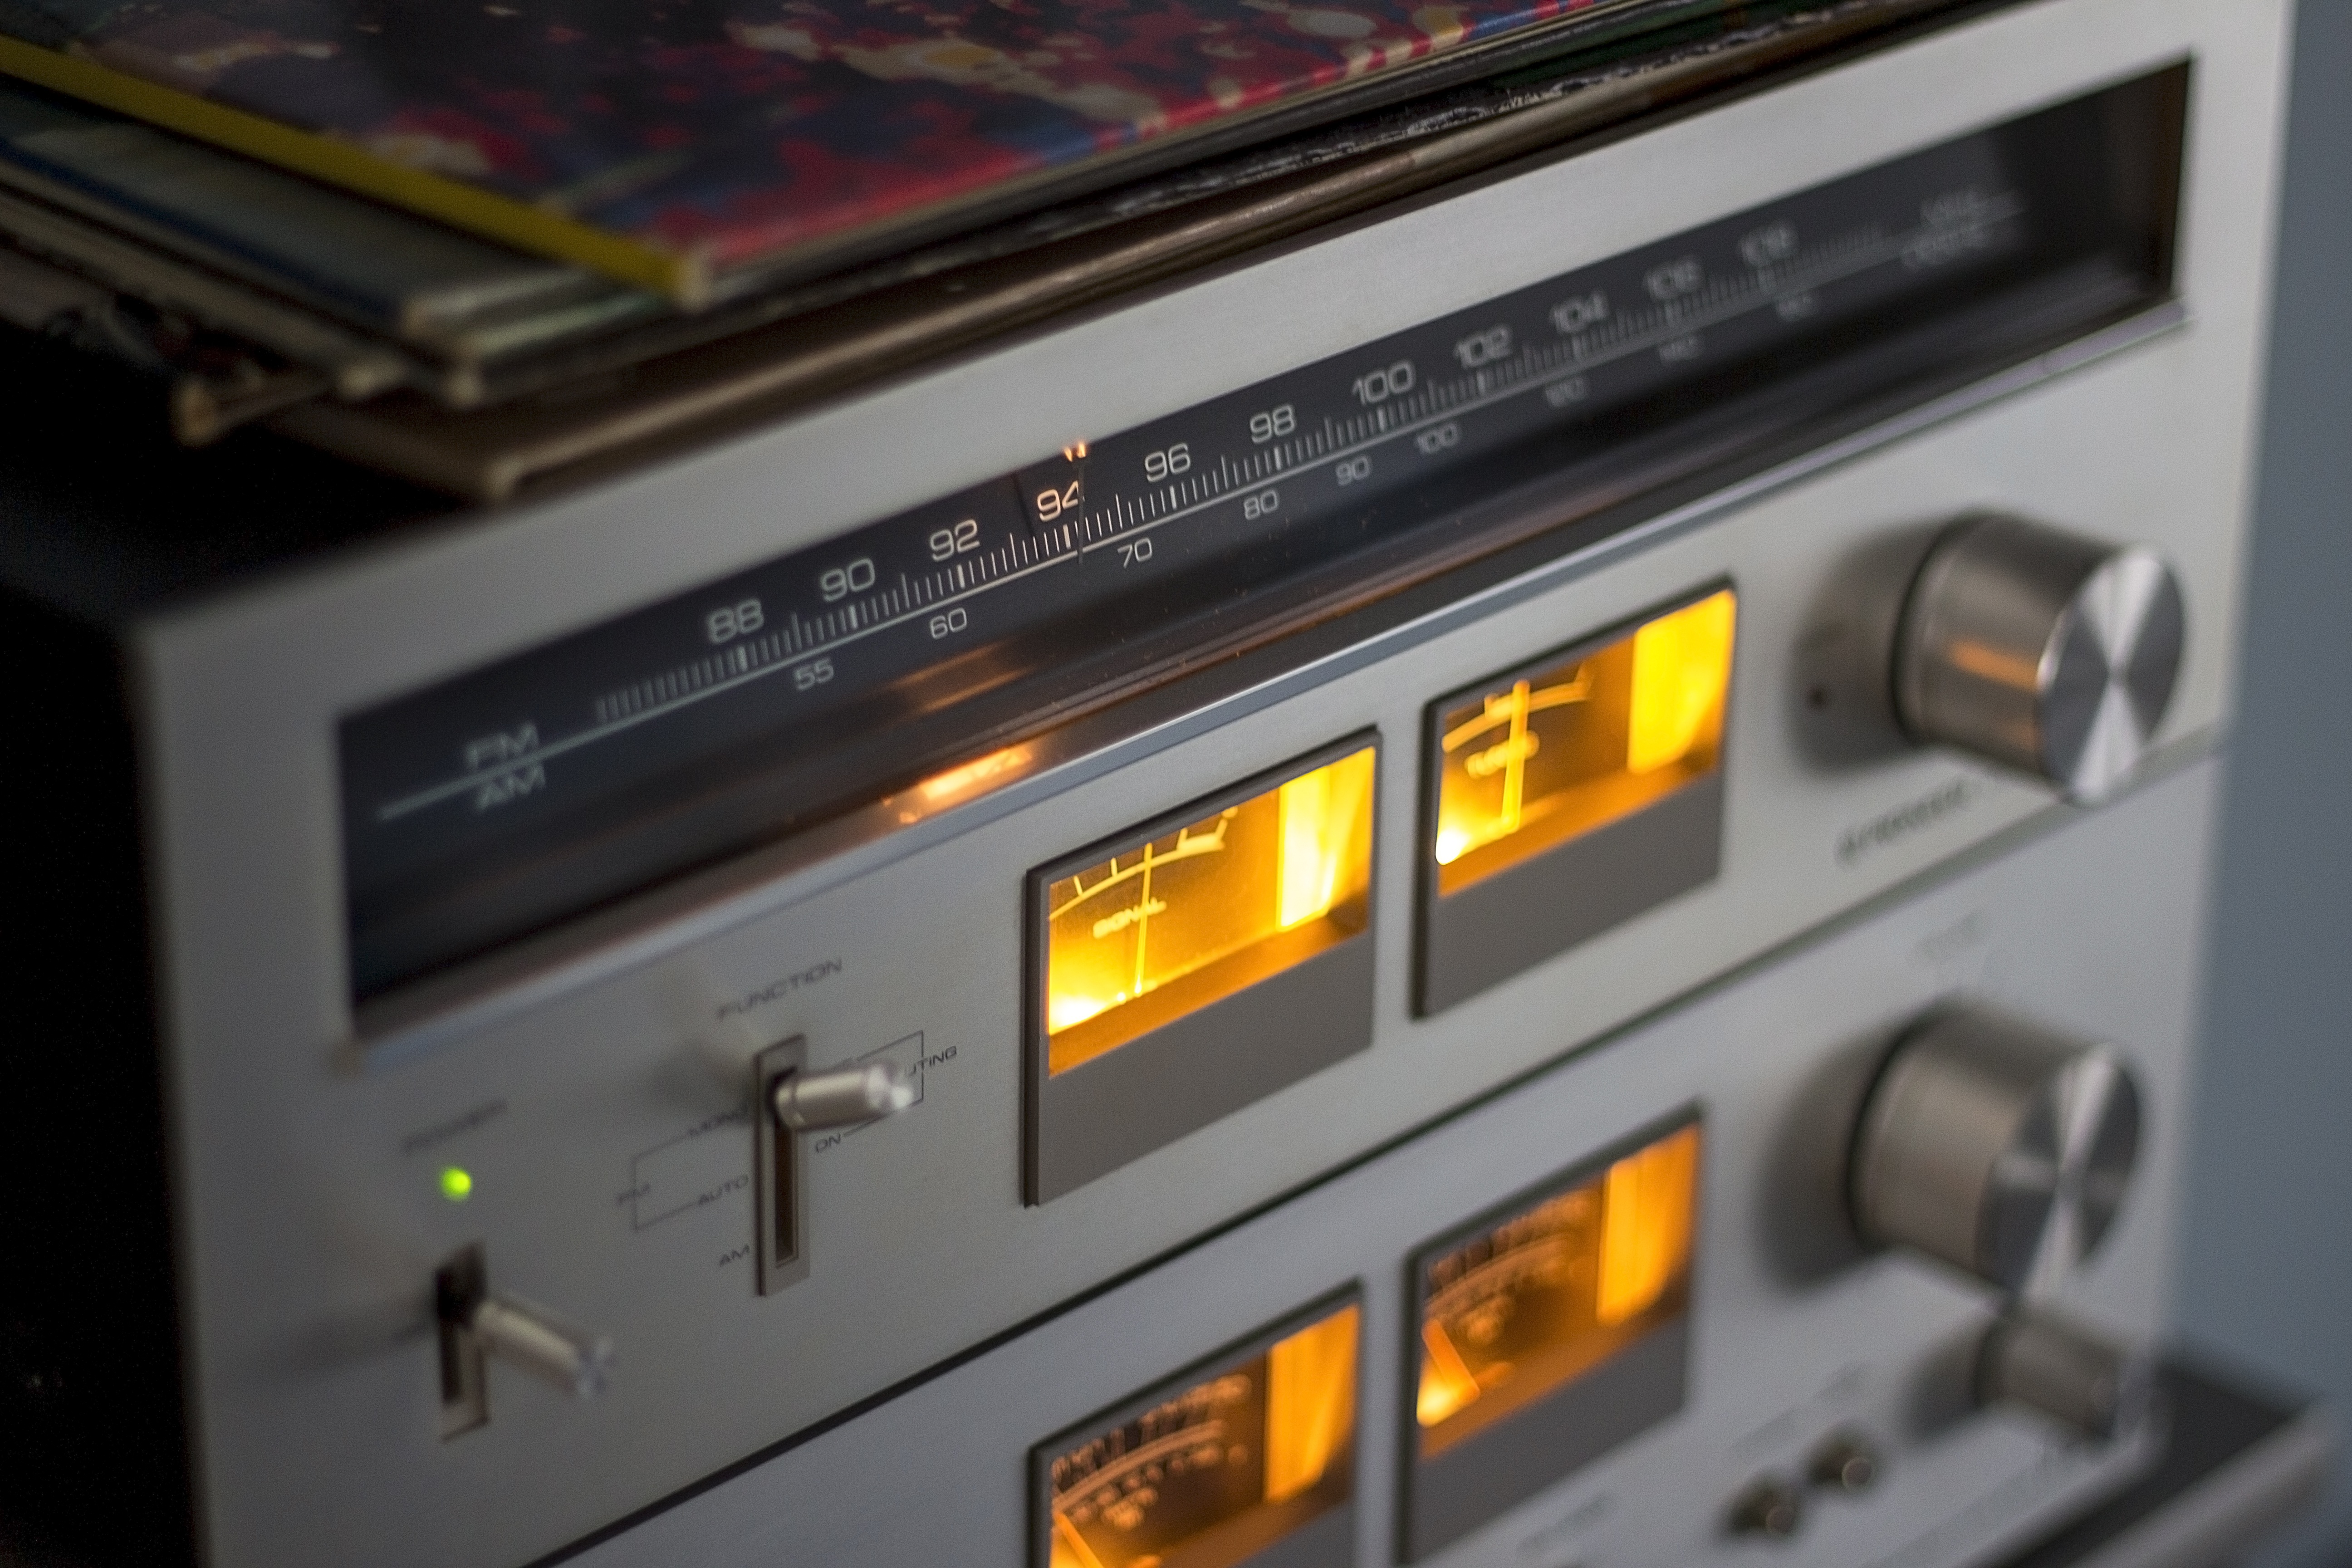
music, technology, controller, amplifier, radio, bass, electronics, design, audio, sound, records, hifi, classic, hi fi, audio equipment, music system, electronic instrument, compact disc, stereophonic sound, cassette deck, pionner